Paul Ambrose

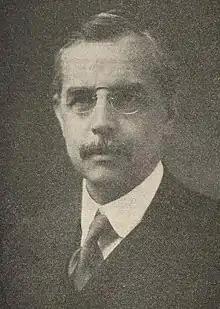

Paul Ambrose (11 October 1868 – 1 July 1941) was a Canadian organist, conductor, composer, and music educator who was primarily active in the United States. His compositional output includes more than 200 songs, choral pieces, and works for solo piano and organ. He is particularly remembered for his anthems, which have been performed widely in North America. Some of his better-known works include the anthems "Saviour, Breathe an Evening Blessing", "O Little Town of Bethlehem", and "Come unto Me"; and the song "Rose-Bud".